Moon

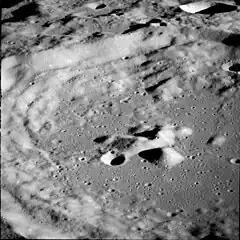
A view of a three-kilometer-deep larger crater Daedalus on the Moon's far side

A major geologic process that has affected the Moon's surface is impact cratering, with craters formed when asteroids and comets collide with the lunar surface. There are estimated to be roughly 300,000 craters wider than on the Moon's near side. Lunar craters exhibit a variety of forms, depending on their size. In order of increasing diameter, the basic types are simple craters with smooth bowl shaped interiors and upturned rims, complex craters with flat floors, terraced walls and central peaks, peak ring basins, and multi-ring basins with two or more concentric rings of peaks. The vast majority of impact craters are circular, but some, like Cantor and Janssen, have more polygonal outlines, possibly guided by underlying faults and joints. Others, such as the Messier pair, Schiller, and Daniell, are elongated. Such elongation can result from highly oblique impacts, binary asteroid impacts, fragmentation of impactors before surface strike, or closely spaced secondary impacts.